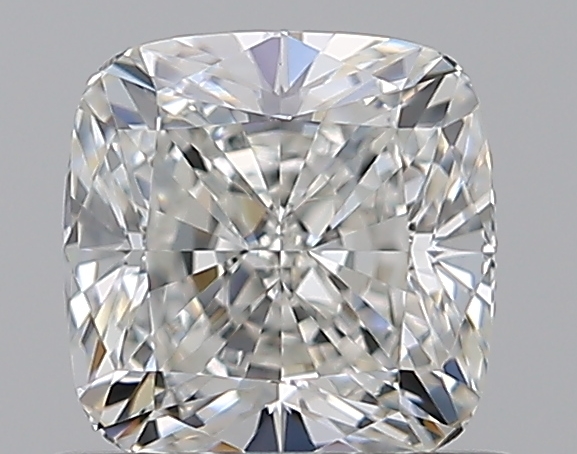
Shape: cushion
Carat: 0.8
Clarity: VVS2
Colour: H
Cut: EX
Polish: EX
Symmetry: EX
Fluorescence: F
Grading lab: GIA
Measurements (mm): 5.15 x 5.1 x 3.54